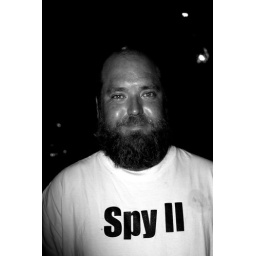
Mark is a wooden boat maker from Va that is working in Philadelphia for a few weeks.